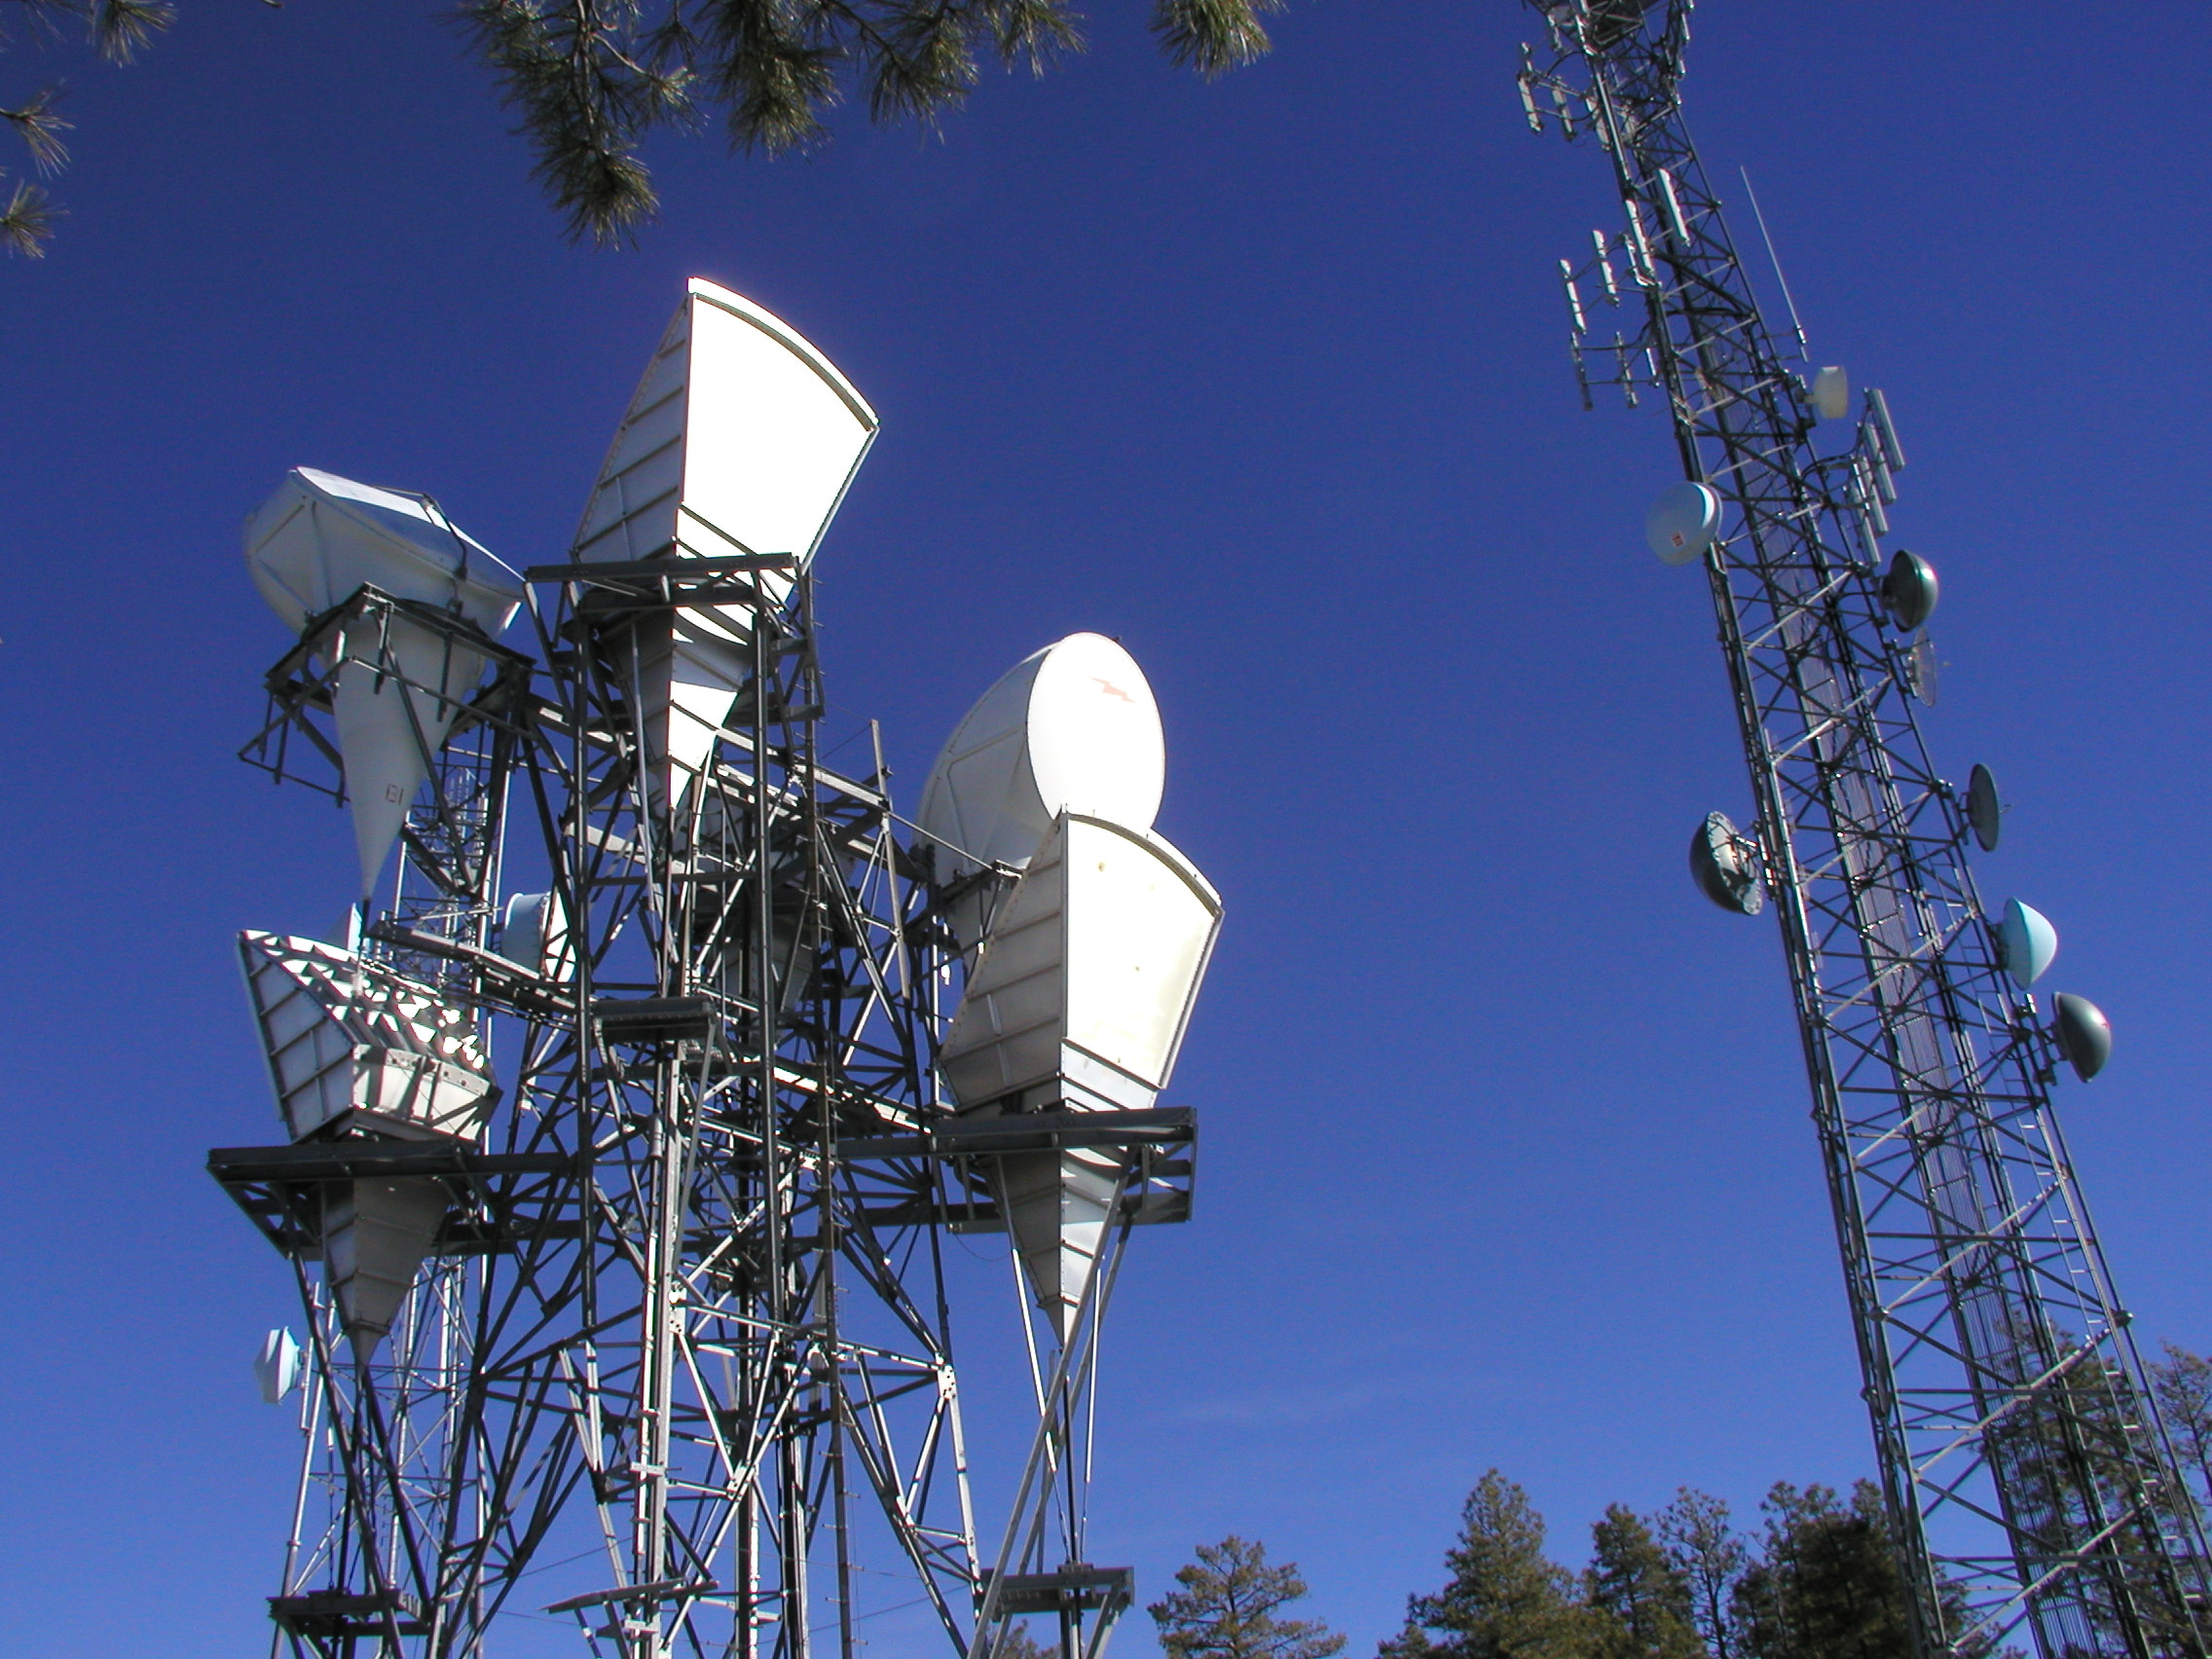
tower, mast, electricity, strawberryaz, telecommunications engineering